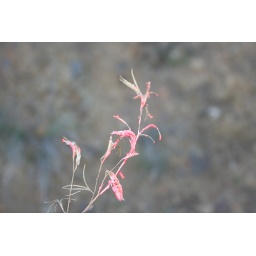
It's grass covered in paint but from afar it looked like an exotic wildflower on the side of the road